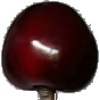
Label: cherry